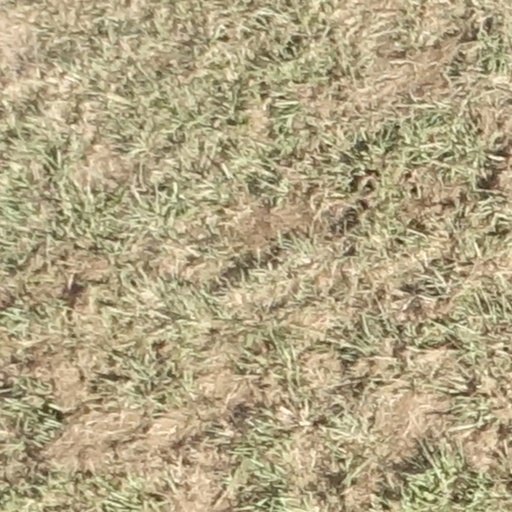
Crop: sorghum